Wassamu Station

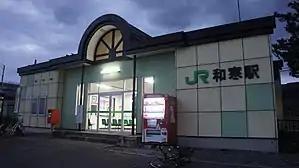
Wassamu Station

is a railway station located in the Kitamachi neighborhood of the town of Wassamu, Kamikawa-gun, Hokkaidō, Japan. It is operated by JR Hokkaido.